SS Howard M. Hanna Jr.

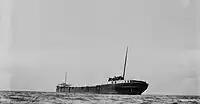
The "Howard M. Hanna" Jr. on the Port Austin Reef after the great storm of 1913

On 8 November 1913 the "Hanna" was laden with a cargo of coal bound from Lorain, Ohio, to Fort William, entered Lake Huron in the early hours of November 9. The crew of "Hanna" had no idea that in a few hours, they would encounter the worst storm in Great Lakes history. While much larger ships sank, such as "James Carruthers", the "Hanna" was caught in the trough of a large wave, rolled over, and was tossed ashore near Port Austin, Michigan. The "Hanna" sustained a lot of damage including smashed windows and various topside damage. The ship's hull cracked at the 17th hatch, was flooded aft, and the smokestack came crashing down over the aft deckhouse. All 25 crew members on board survived and were later rescued. The bad weather that winter made it impossible to refloat the ship until the following year.